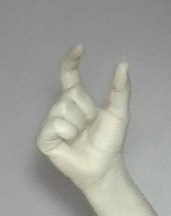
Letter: nun